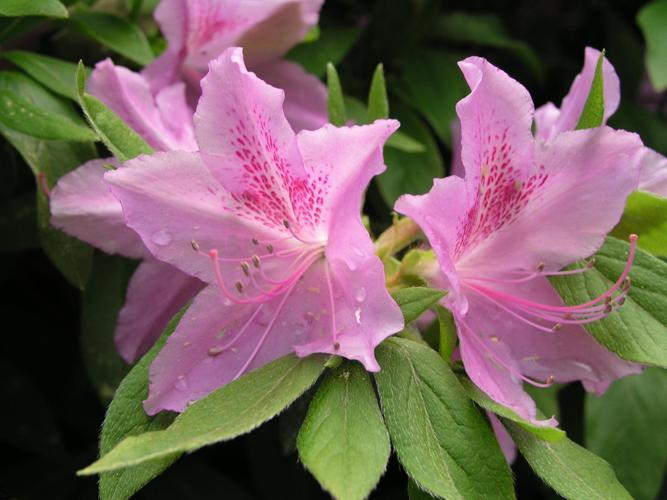
Label: azalea